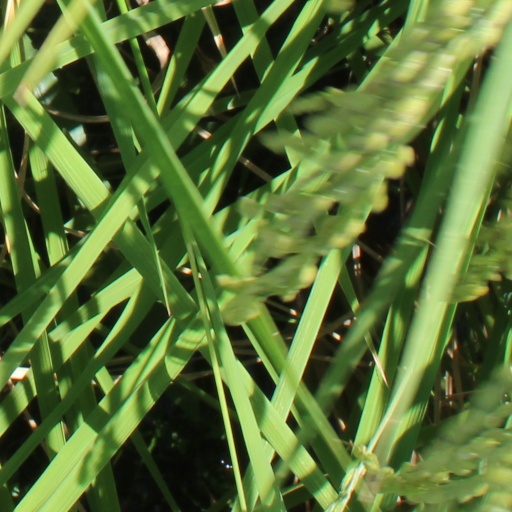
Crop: rice